Nalchik

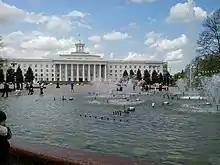
Concord Square

During World War II, on 2 November 1942, Nalchik was occupied by Romanian mountain troops ("Vânători de munte") under the command of Brigadier General Ioan Dumitrache, its capture earning the Romanian General the Knight's Cross of the Iron Cross. The city was heavily damaged during the conflict. General Dumitrache went to great length ordering his troops to protect local population during the time Nalchik was occupied by Romanian forces. Professor A. N. Dainaco, the Mayor of Nalchik at that time, thanked General Dumitrache for liberating the city. Although he was accused of war crimes, General Dumitrache was fully exonerated after the war by a joint Soviet and Romanian judicial commission.